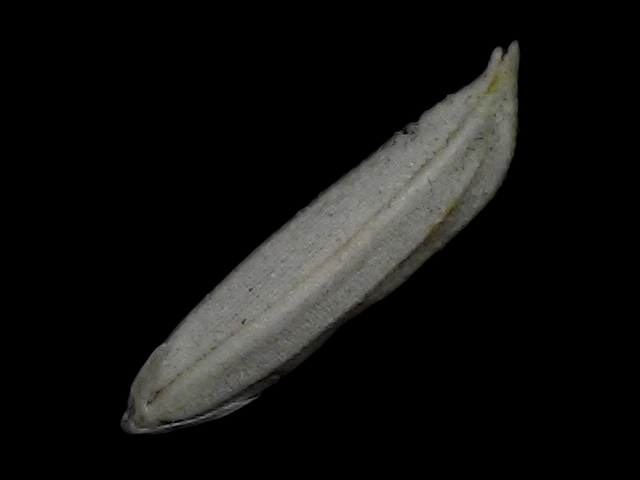
Rice variety: Bd57